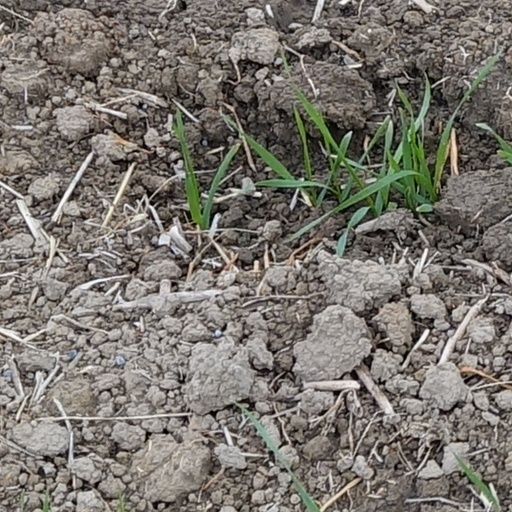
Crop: wheat